Francisco Adolfo Cabrera

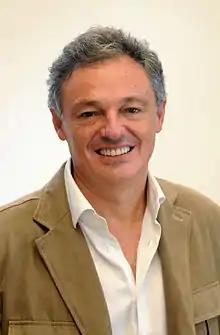
Francisco Cabrera

Francisco Cabrera is an Argentine engineer, born in the Mendoza Province. He became an engineer in electricity in the University of Mendoza, and headed the minister of economic development of Buenos Aires under Mauricio Macri from 2007 to 2015. Macri was elected president in 2015, and appointed him minister of production.